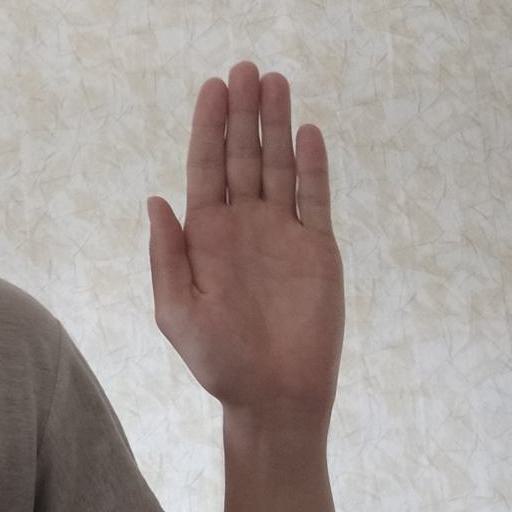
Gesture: stop